Su Shi

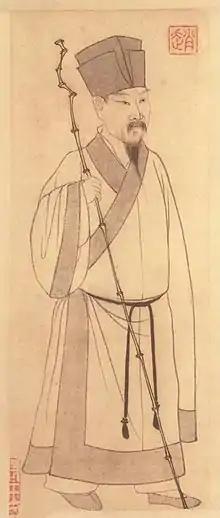
Posthumous Yuan dynasty portrait of Su Shi by Zhao Mengfu

Su Shi (8 January 1037 – 24 August 1101), courtesy name Zizhan, art name Dongpo, was a Chinese poet, essayist, calligrapher, painter, scholar-official, literatus, artist, pharmacologist, and gastronome who lived during the Song dynasty. A major personality of the Song era, Su was an important figure in Song Dynasty politics, he had a lengthy career in bureaucracy, taking various provincial posts and briefly serving as a senior official at the imperial court. Despite his high hopes to serve the country, Su's political career was filled with frustrations due to his out-spoken criticism, and he often fell victim to political rivalries between the radical and the conservative forces. He endured a series of political exiles during which his creative career flourished.